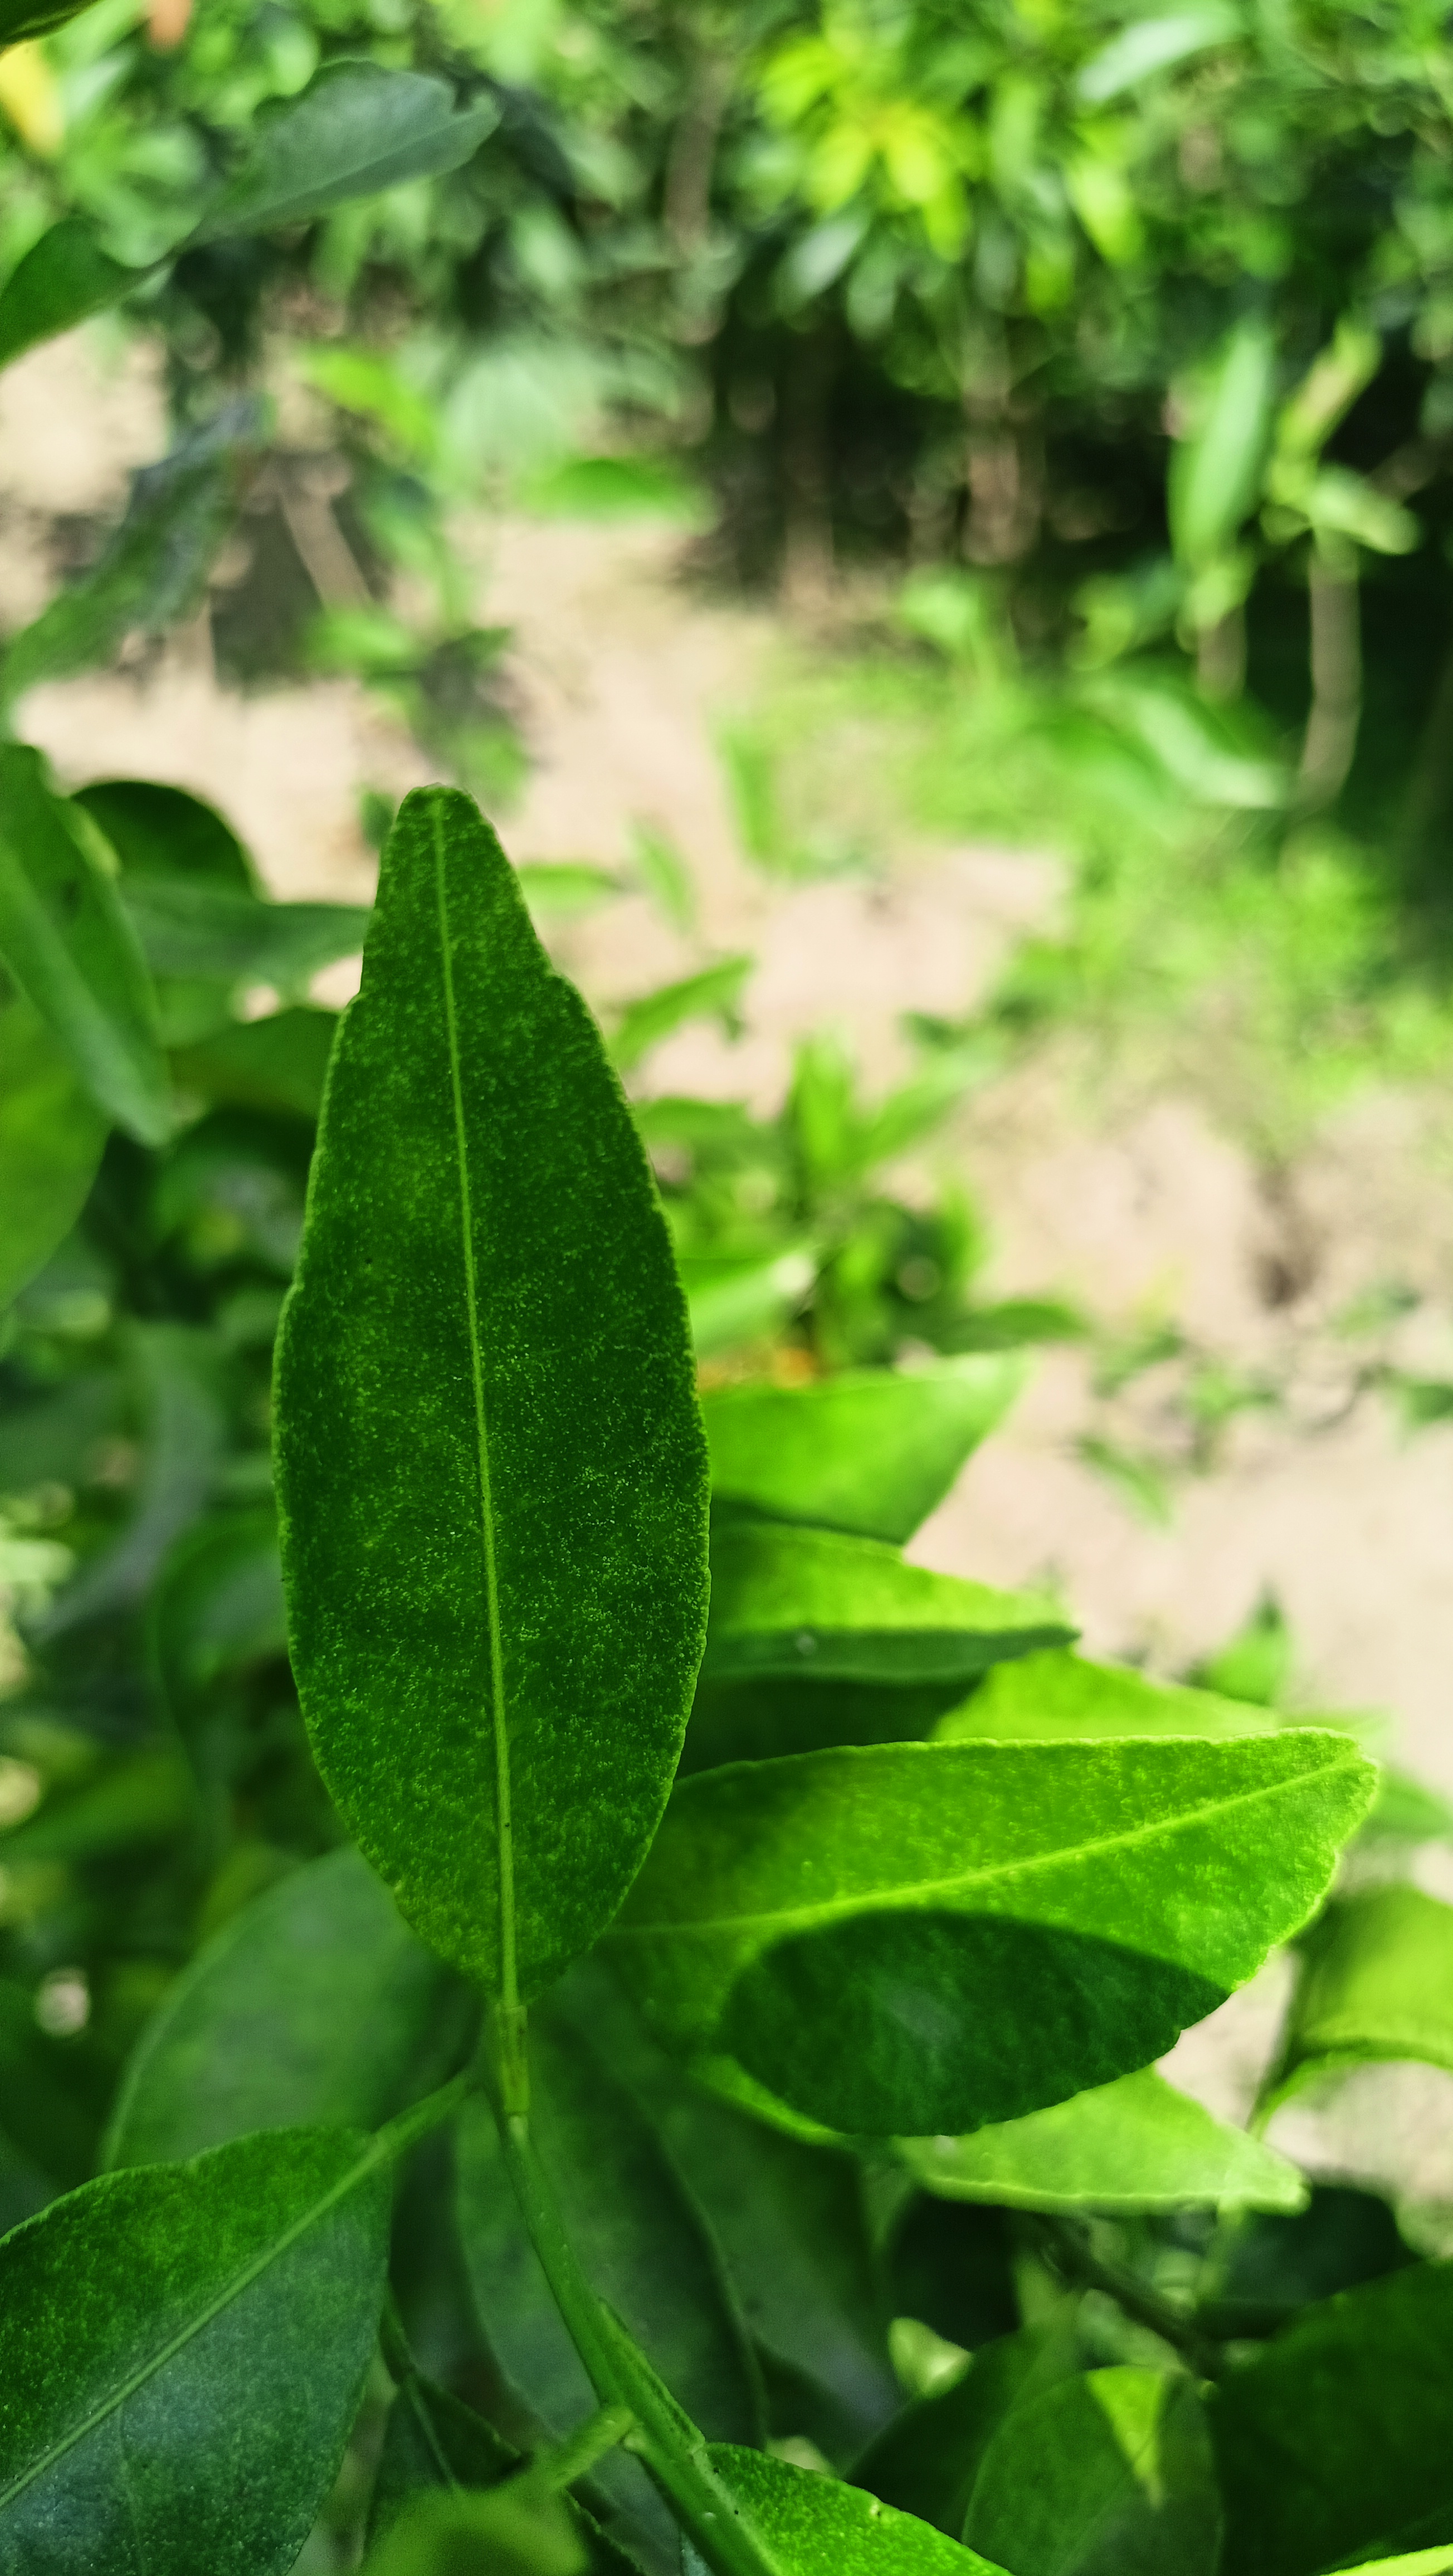
Mandarin leaf variety: Mandaring